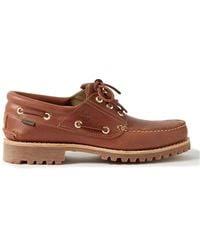
Label: Boat